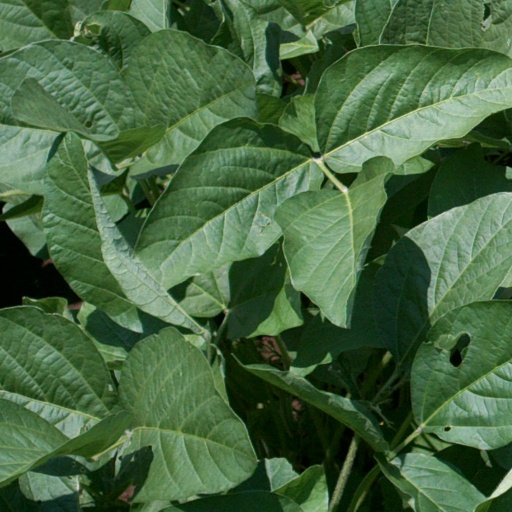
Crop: soybean